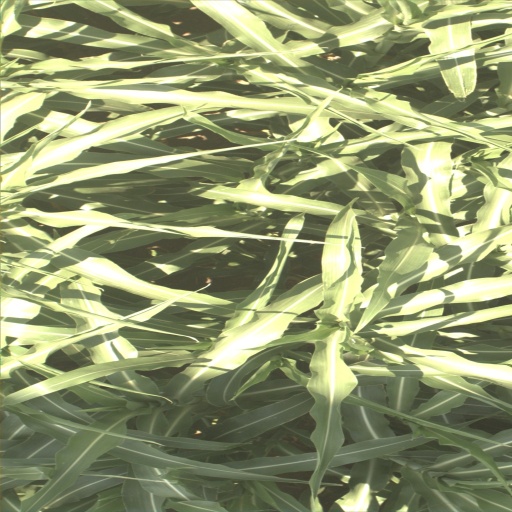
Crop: sorghum